Tomás Frías

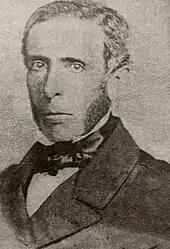
Linares declared himself Dictator of Bolivia, galvanizing the opposition.

Only two years later, José María Linares overthrew General Córdova, and Frías would be appointed Minister of Finance. Under Linares' administration, a group of constitutionalist civilians, referred to as the "rojos", surfaced. This faction involved figures such as Mariano Baptista and Adolfo Ballivián, both of whom would go on to preside over the country as presidents. Ballivián would assume leadership of the "Partido Rojo" (Red Party) in the 1870s. Positions in prefectures and key administrative and judicial roles were filled by individuals who embraced Linares' "regenerative" ideology, believing that the nation required a substantial overhaul to overcome the perceived chaos. Frías, as a member of Linares' cabinet, was influential in the creation of the financial framework of Bolivia's economy. During this tenure, he was very clear and restrictive regarding the administration of the national budget, mainly with regard to the salaries and expenses of officials. The nation's financial situation, in a state of disarray, experienced a rapid turnaround due to the stringent austerity measures implemented to control expenditures. Various measures were taken to boost economic stability, including the reduction of tariffs on imported foreign fabrics through Arica and Cobija. In order to enforce this, he created the Central Fund for Payments, which centralized and organized the national economy after more than twenty years of administrative anarchy. It also created a budget dedicated solely and exclusively to education with which it was possible to buy books, pay salaries and rents and even grant credits and subsidies to schools and universities.